Nivelles Abbey

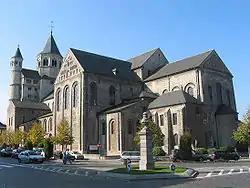
View of the Collegiate Church of St. Gertrude

Nivelles Abbey is a former Imperial Abbey of the Holy Roman Empire founded in 640. It is located in Nivelles, Walloon Brabant, Belgium.